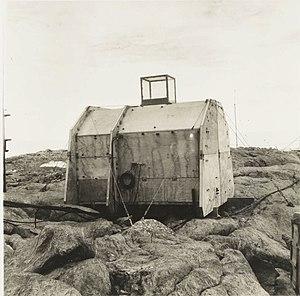
Abri observatoire en Terre Adélie, construit par les Expéditions polaires françaises.
La terre Adélie est une région de l'Antarctique découverte en 1840 par l'explorateur français Jules Dumont d'Urville. L'aire d'environ 432 000 km² située entre 136° et 142° de longitude est et entre 90° et 67° de latitude sud est, sous le nom de Terre-Adélie, un territoire revendiqué par la France comme étant l'un des cinq districts des Terres australes et antarctiques françaises, bien que cette revendication ne soit pas universellement reconnue. Le territoire abrite la base scientifique française Dumont-d'Urville, sur l'île des Pétrels, rattachée au fuseau horaire UTC+10:00.
La base Dumont-d'Urville est une base scientifique française située sur l'île des Pétrels, en terre Adélie, dans l'archipel de Pointe-Géologie. Elle doit son nom à l'explorateur Jules Dumont d'Urville qui découvrit l'archipel en 1840.